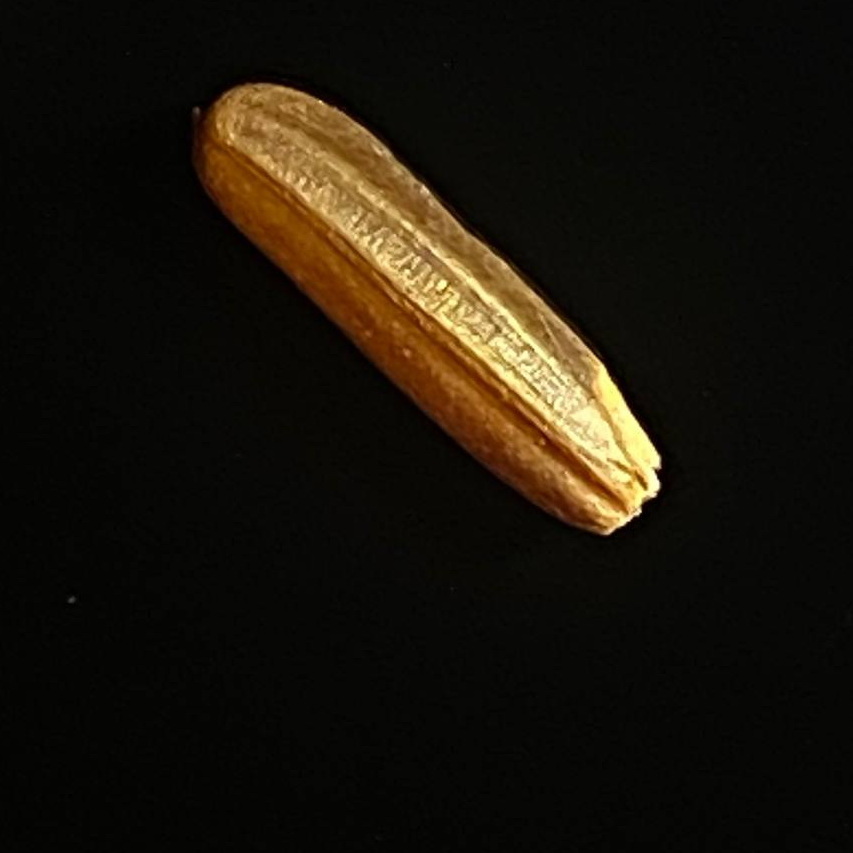
Rice variety: Red_Cargo